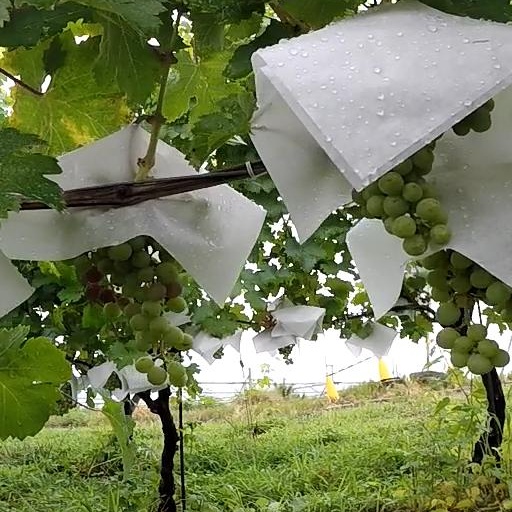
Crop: grape